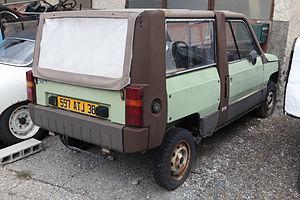
La Renault Rodéo est un véhicule découvrable tous chemins, conçu par la société ACL et commercialisé par le constructeur français Renault.
Teilhol est une marque d'automobile française créée en 1958 par Raoul Teilhol, d'abord sous le nom d'ACL. Elle prend le nom de son fondateur en 1978.